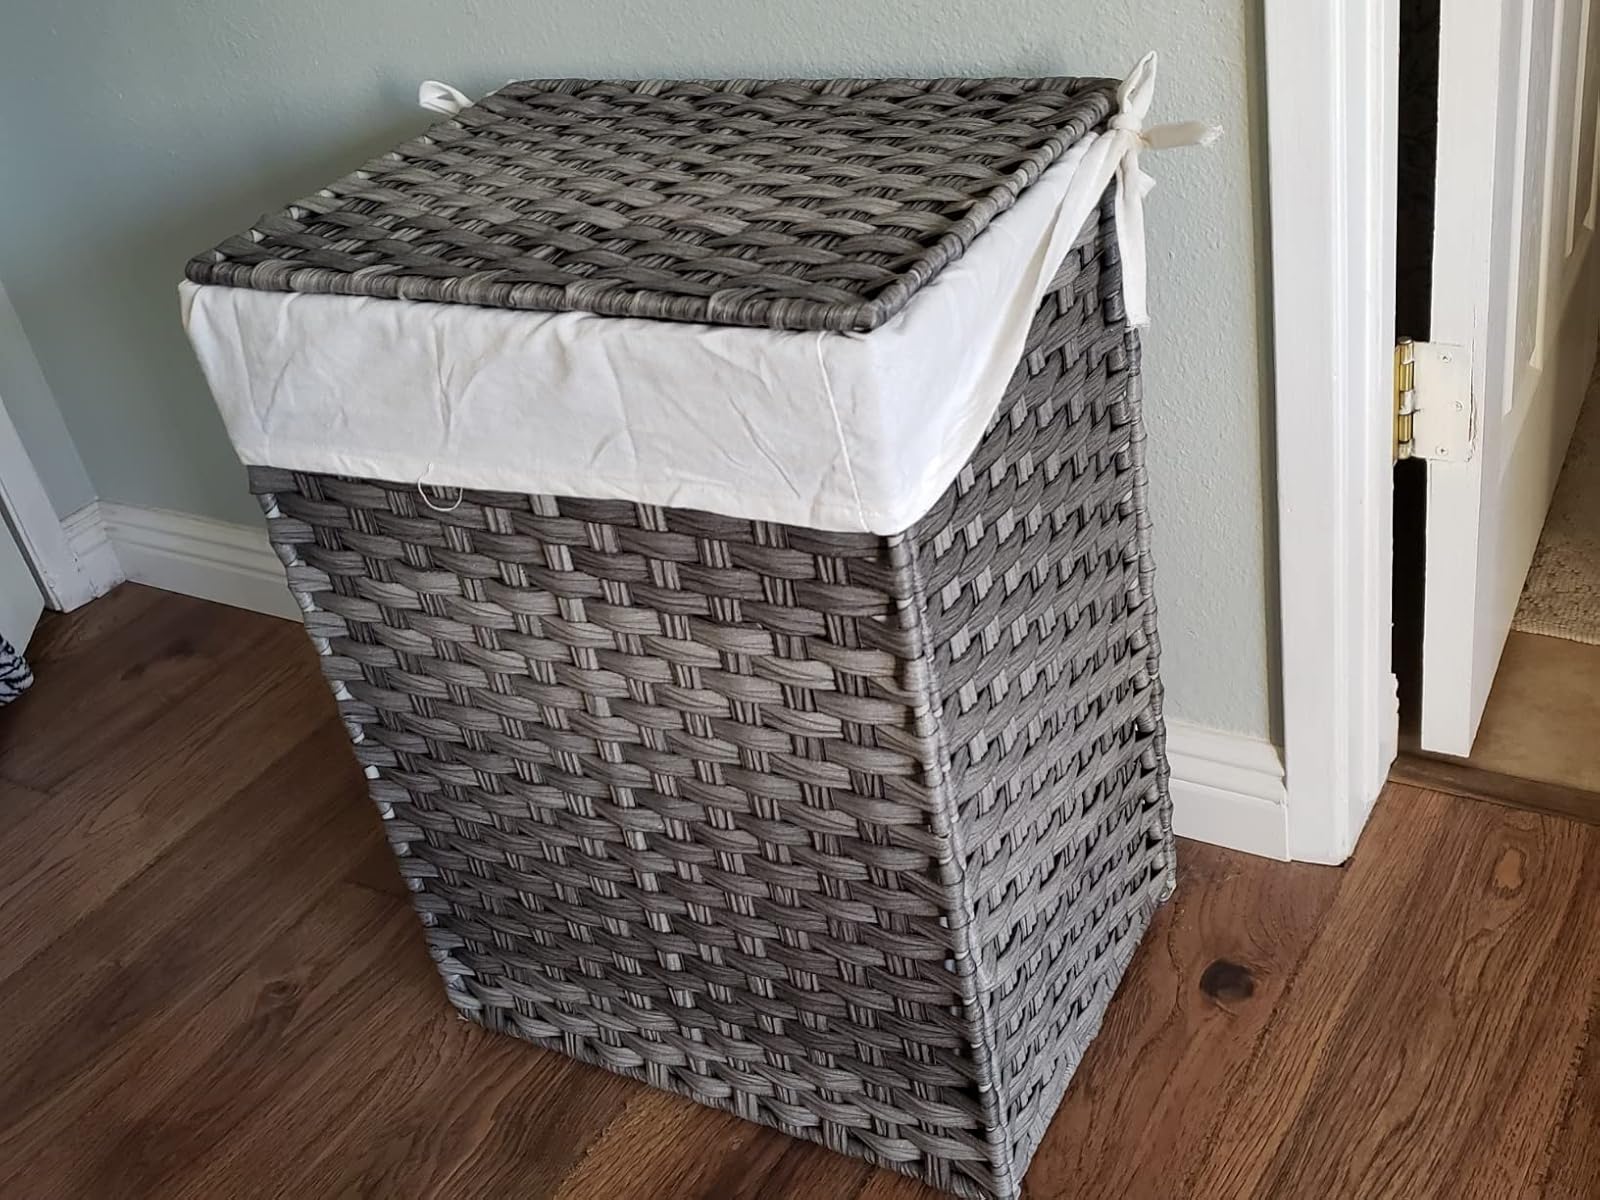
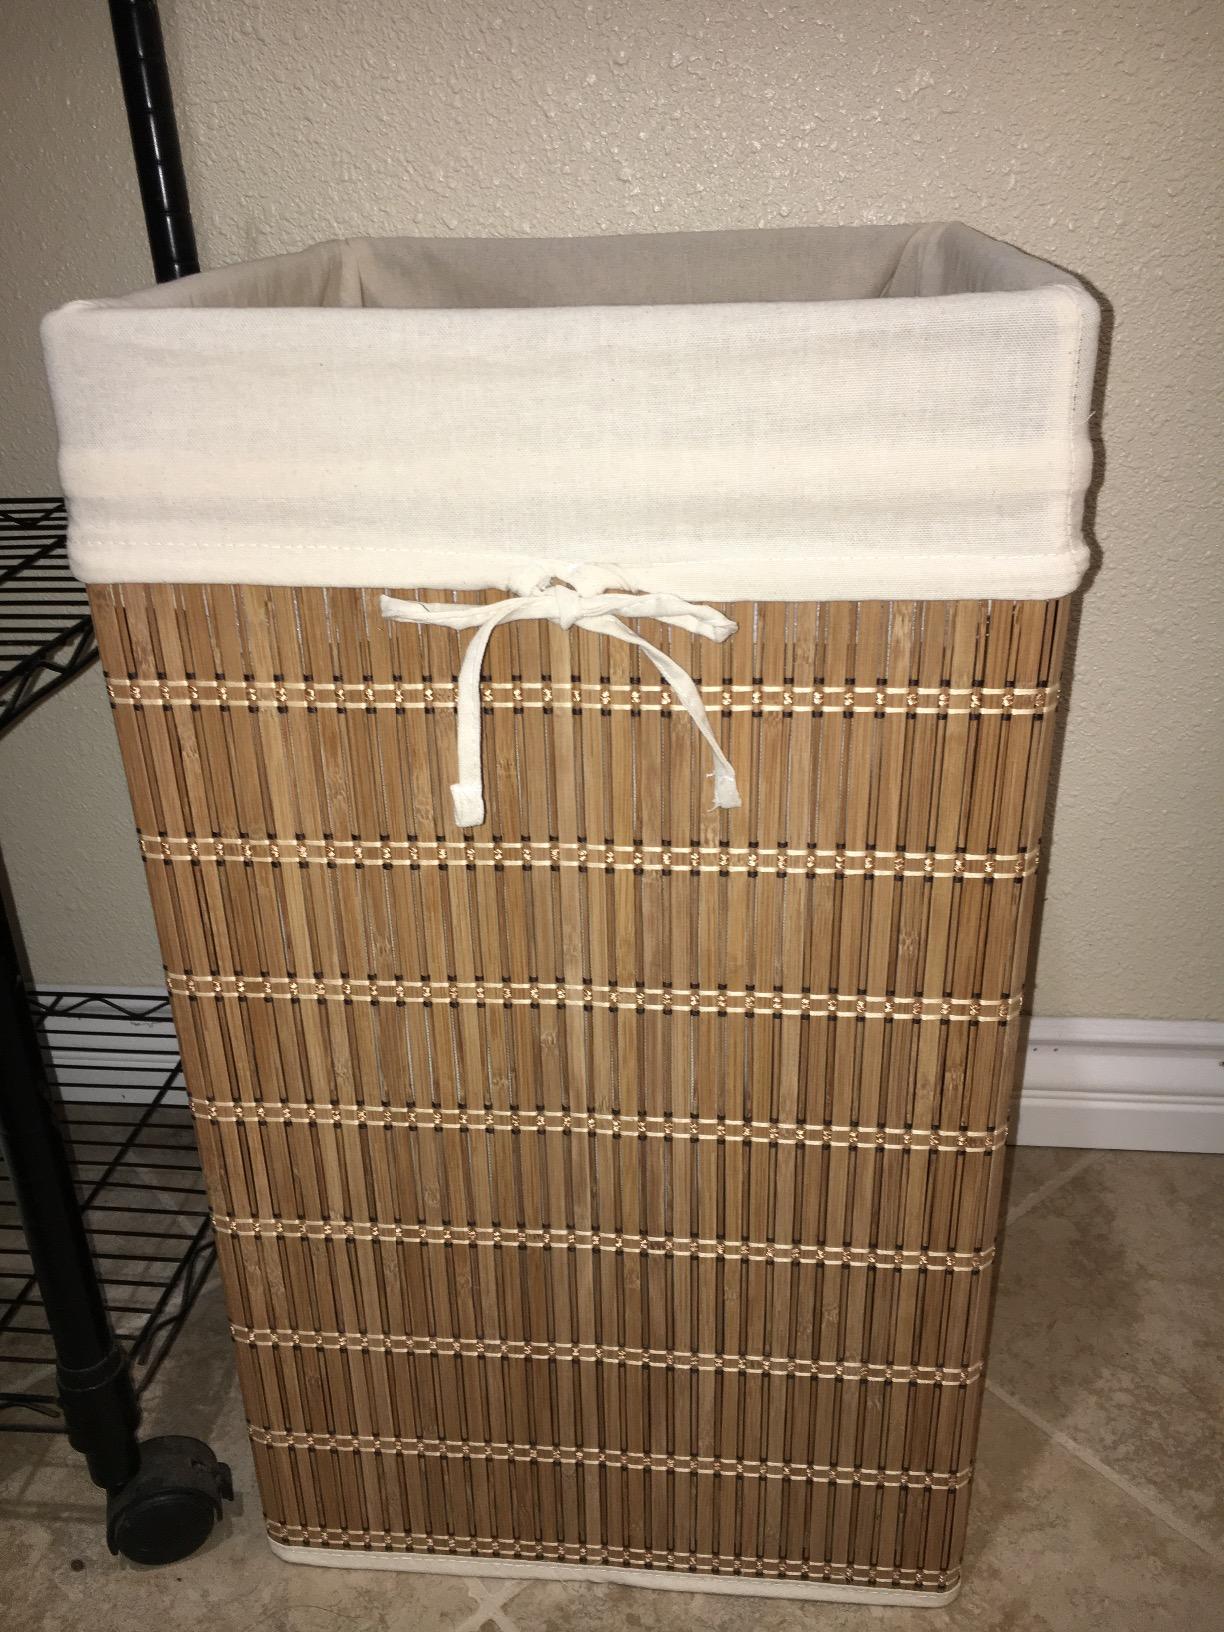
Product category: items_hamper
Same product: no